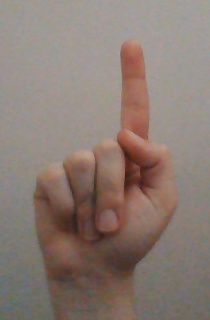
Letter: bb